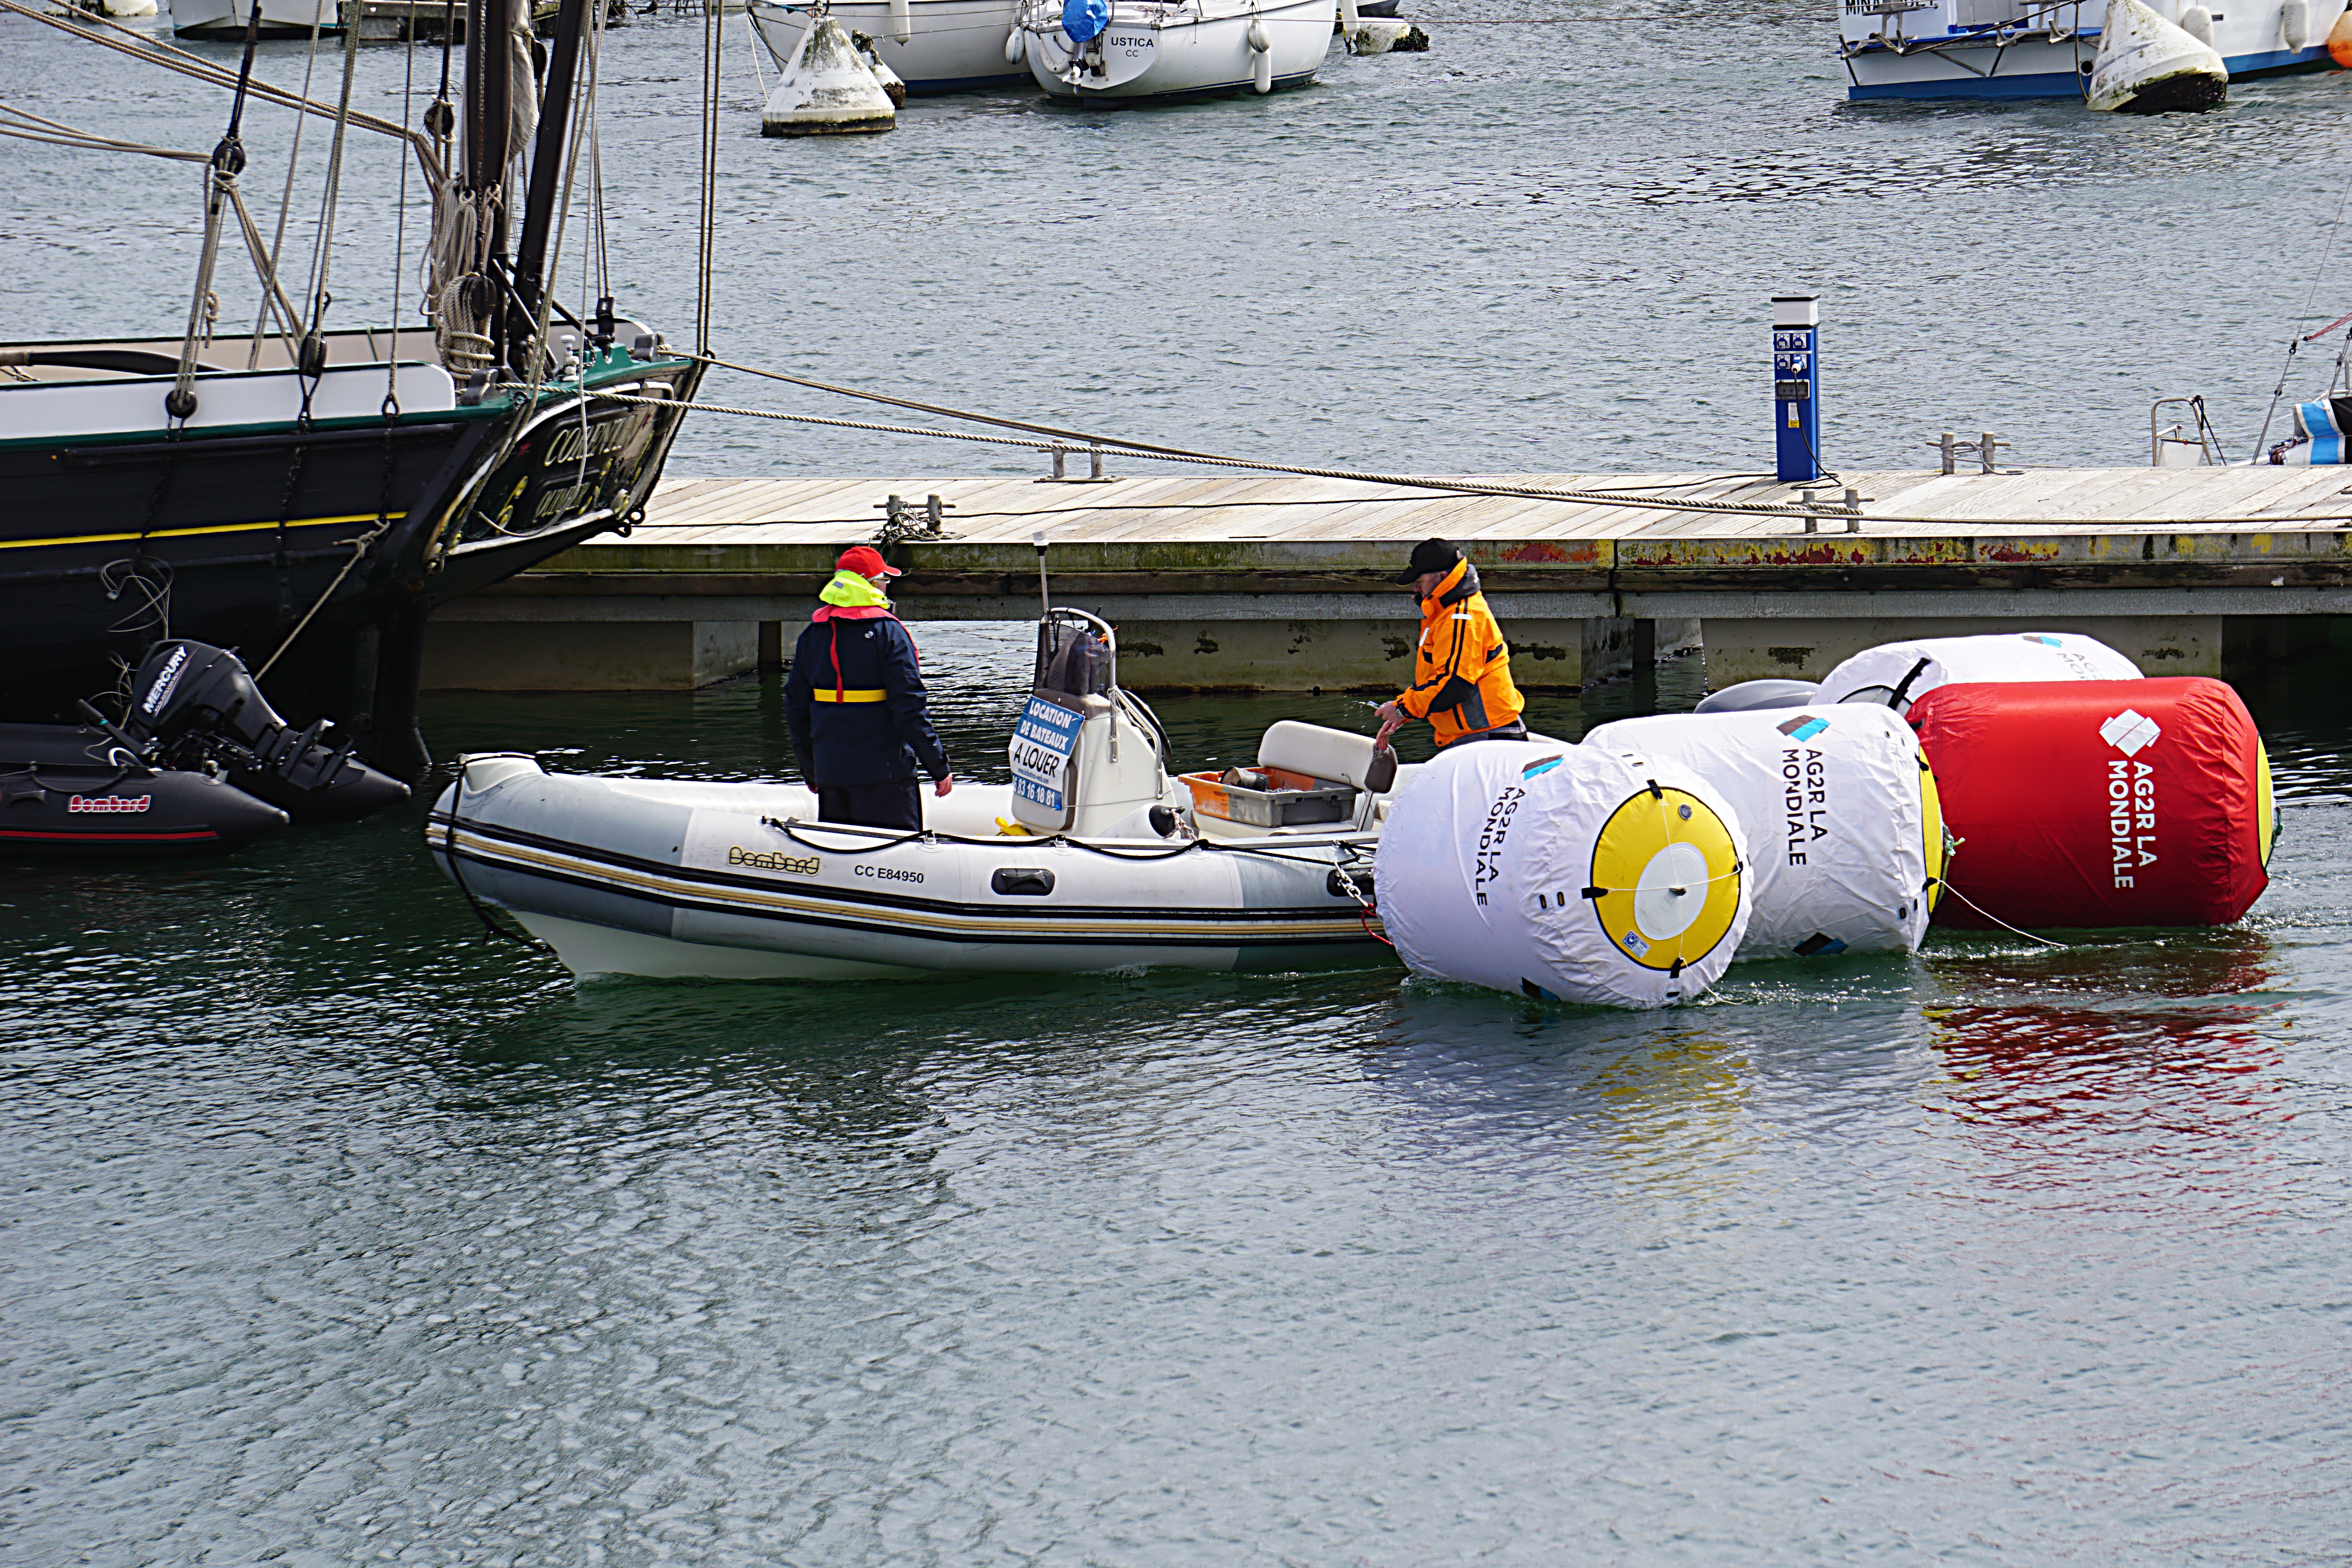
sea, water, boat, vehicle, sailing, port, colors, boating, marine, navigation, maritime, watercraft, tags, buoys, dinghy